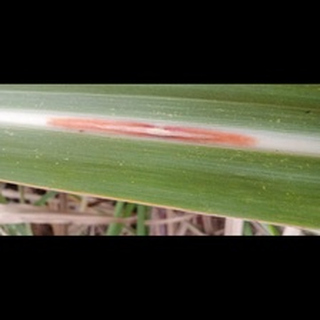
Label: sugarcane_red_rot